Józef Rostafiński

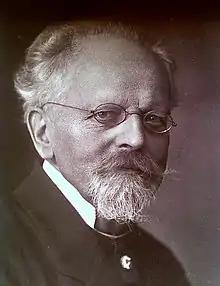
Józef Rostafiński

Józef Tomasz Rostafiński (14 August 1850 – 5 May 1928) was a Polish botanist.